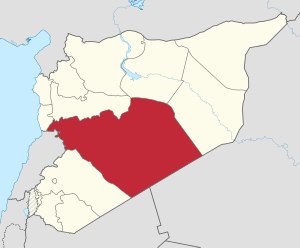
Homs (provins)
Provinsens beliggenhed i Syrien, med distrikterne markerede.
Homs er en provins i det centrale Syrien. Mod vest grænser provinsen op mod Libanon, mens provinsen grænser op mod Irak og Jordan i sydøst. Målt i areal er provinsen den største i Syrien.